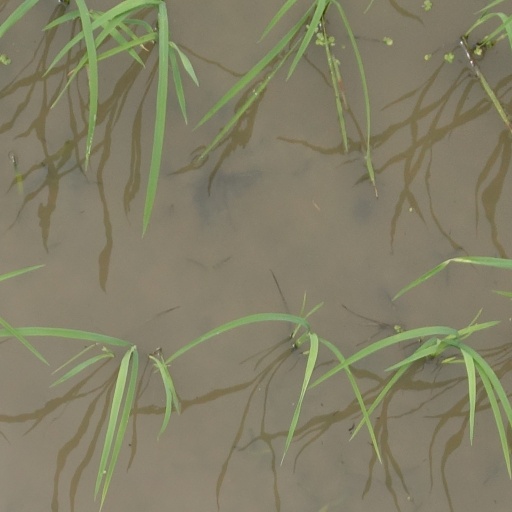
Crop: rice